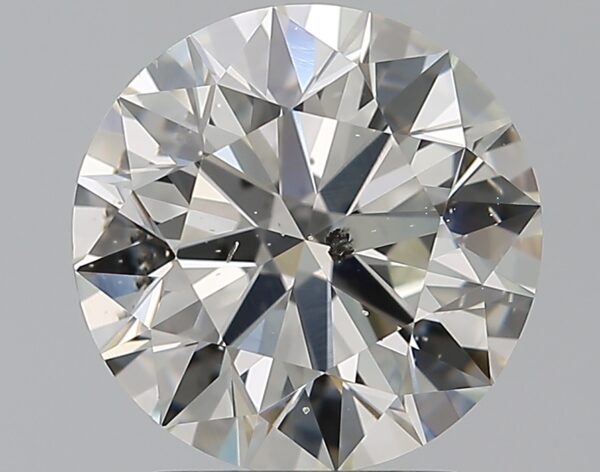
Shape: round
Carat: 2.25
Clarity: SI2
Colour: H
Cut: EX
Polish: EX
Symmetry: EX
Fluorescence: ST
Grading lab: GIA
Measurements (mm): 8.35 x 8.41 x 5.18